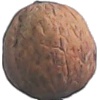
Label: Walnut 1